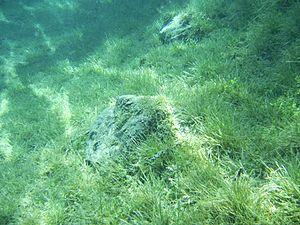
Le Grüner See est un lac de Styrie en Autriche, près du hameau de Tragöß dans la commune de Tragöss-Sankt Katharein.